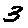
Label: 3